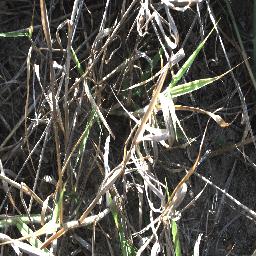
Label: negative